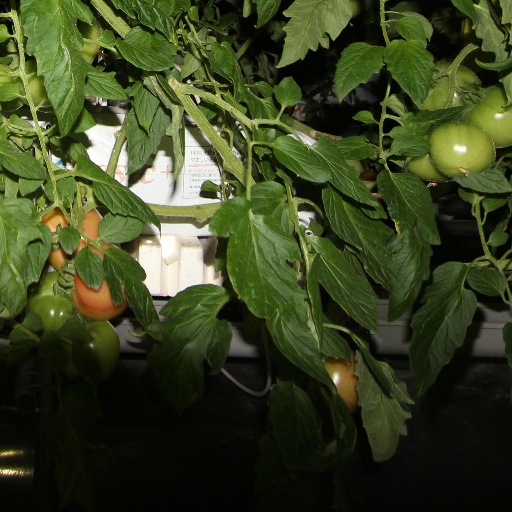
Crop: tomato